Església de Sant Andreu d'Arinsal

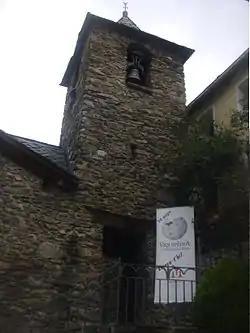
Església de Sant Andreu d'Arinsal

Església de Sant Andreu d'Arinsal is a church located in Arinsal, La Massana Parish, Andorra. It is a heritage property registered in the Cultural Heritage of Andorra. It was built in the 17th century. The church has a 17th century altarpiece of the Virgin Mary and a 17th–18th century carving of Saint Andrew.